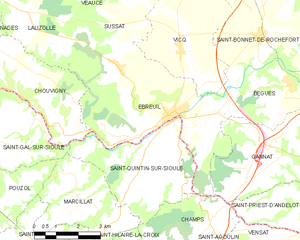
Carte des communes françaises: Ébreuil